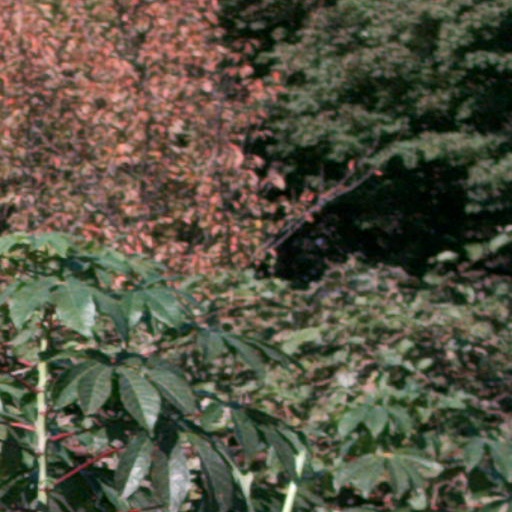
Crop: cassava